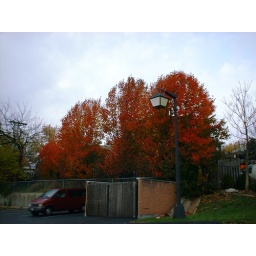
red trees by the breadco